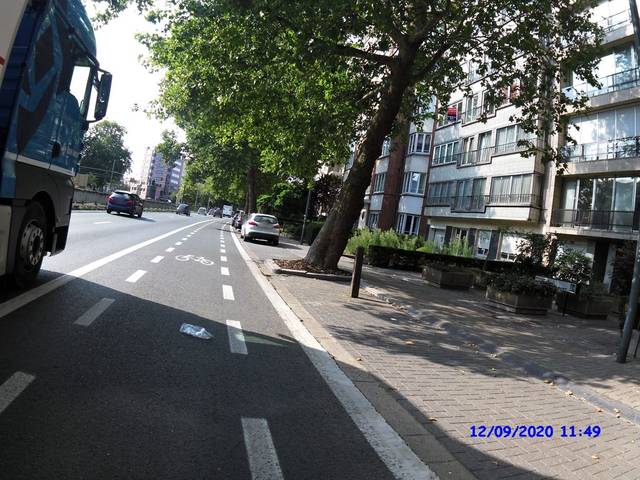
Region: Belgium
Coordinates: 50.831, 4.404